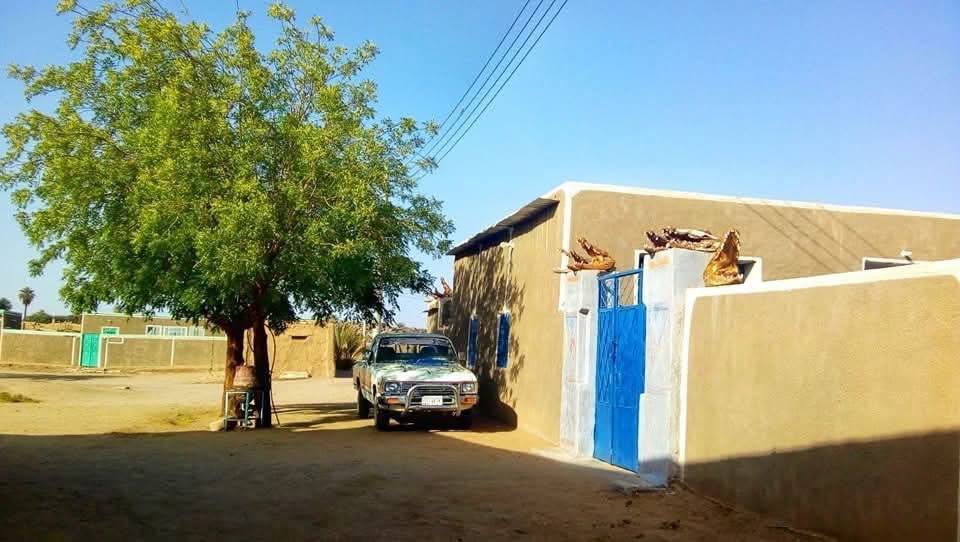
الوصف بالفصحى: منزل في الحي، أمامه سيارة متوقفة تحت ظل شجرة و جرة مياه السبيل
الوصف بالعامية السودانية: بيت في حلة قدامو بوكسي واقف تحت ضل الشجرة وزير السبيل
التصنيف: Urban & City Life